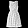
Label: Dress